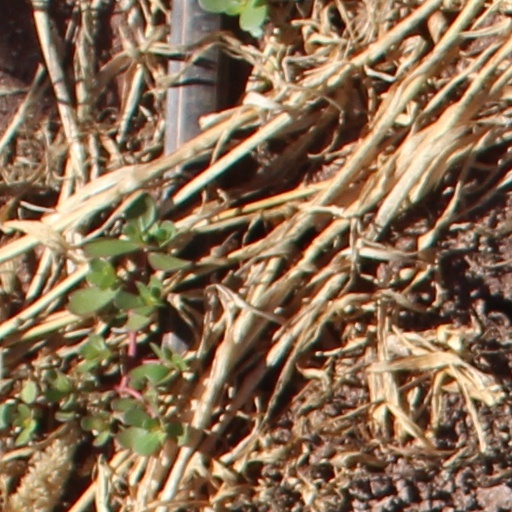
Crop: wheat